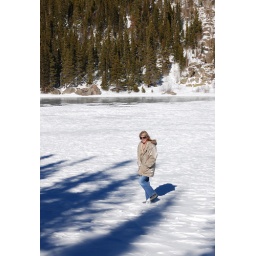
This lake is absolutely breath-taking in the spring and again in autumn. Stacey is walking on part of the lake that is frozen over.